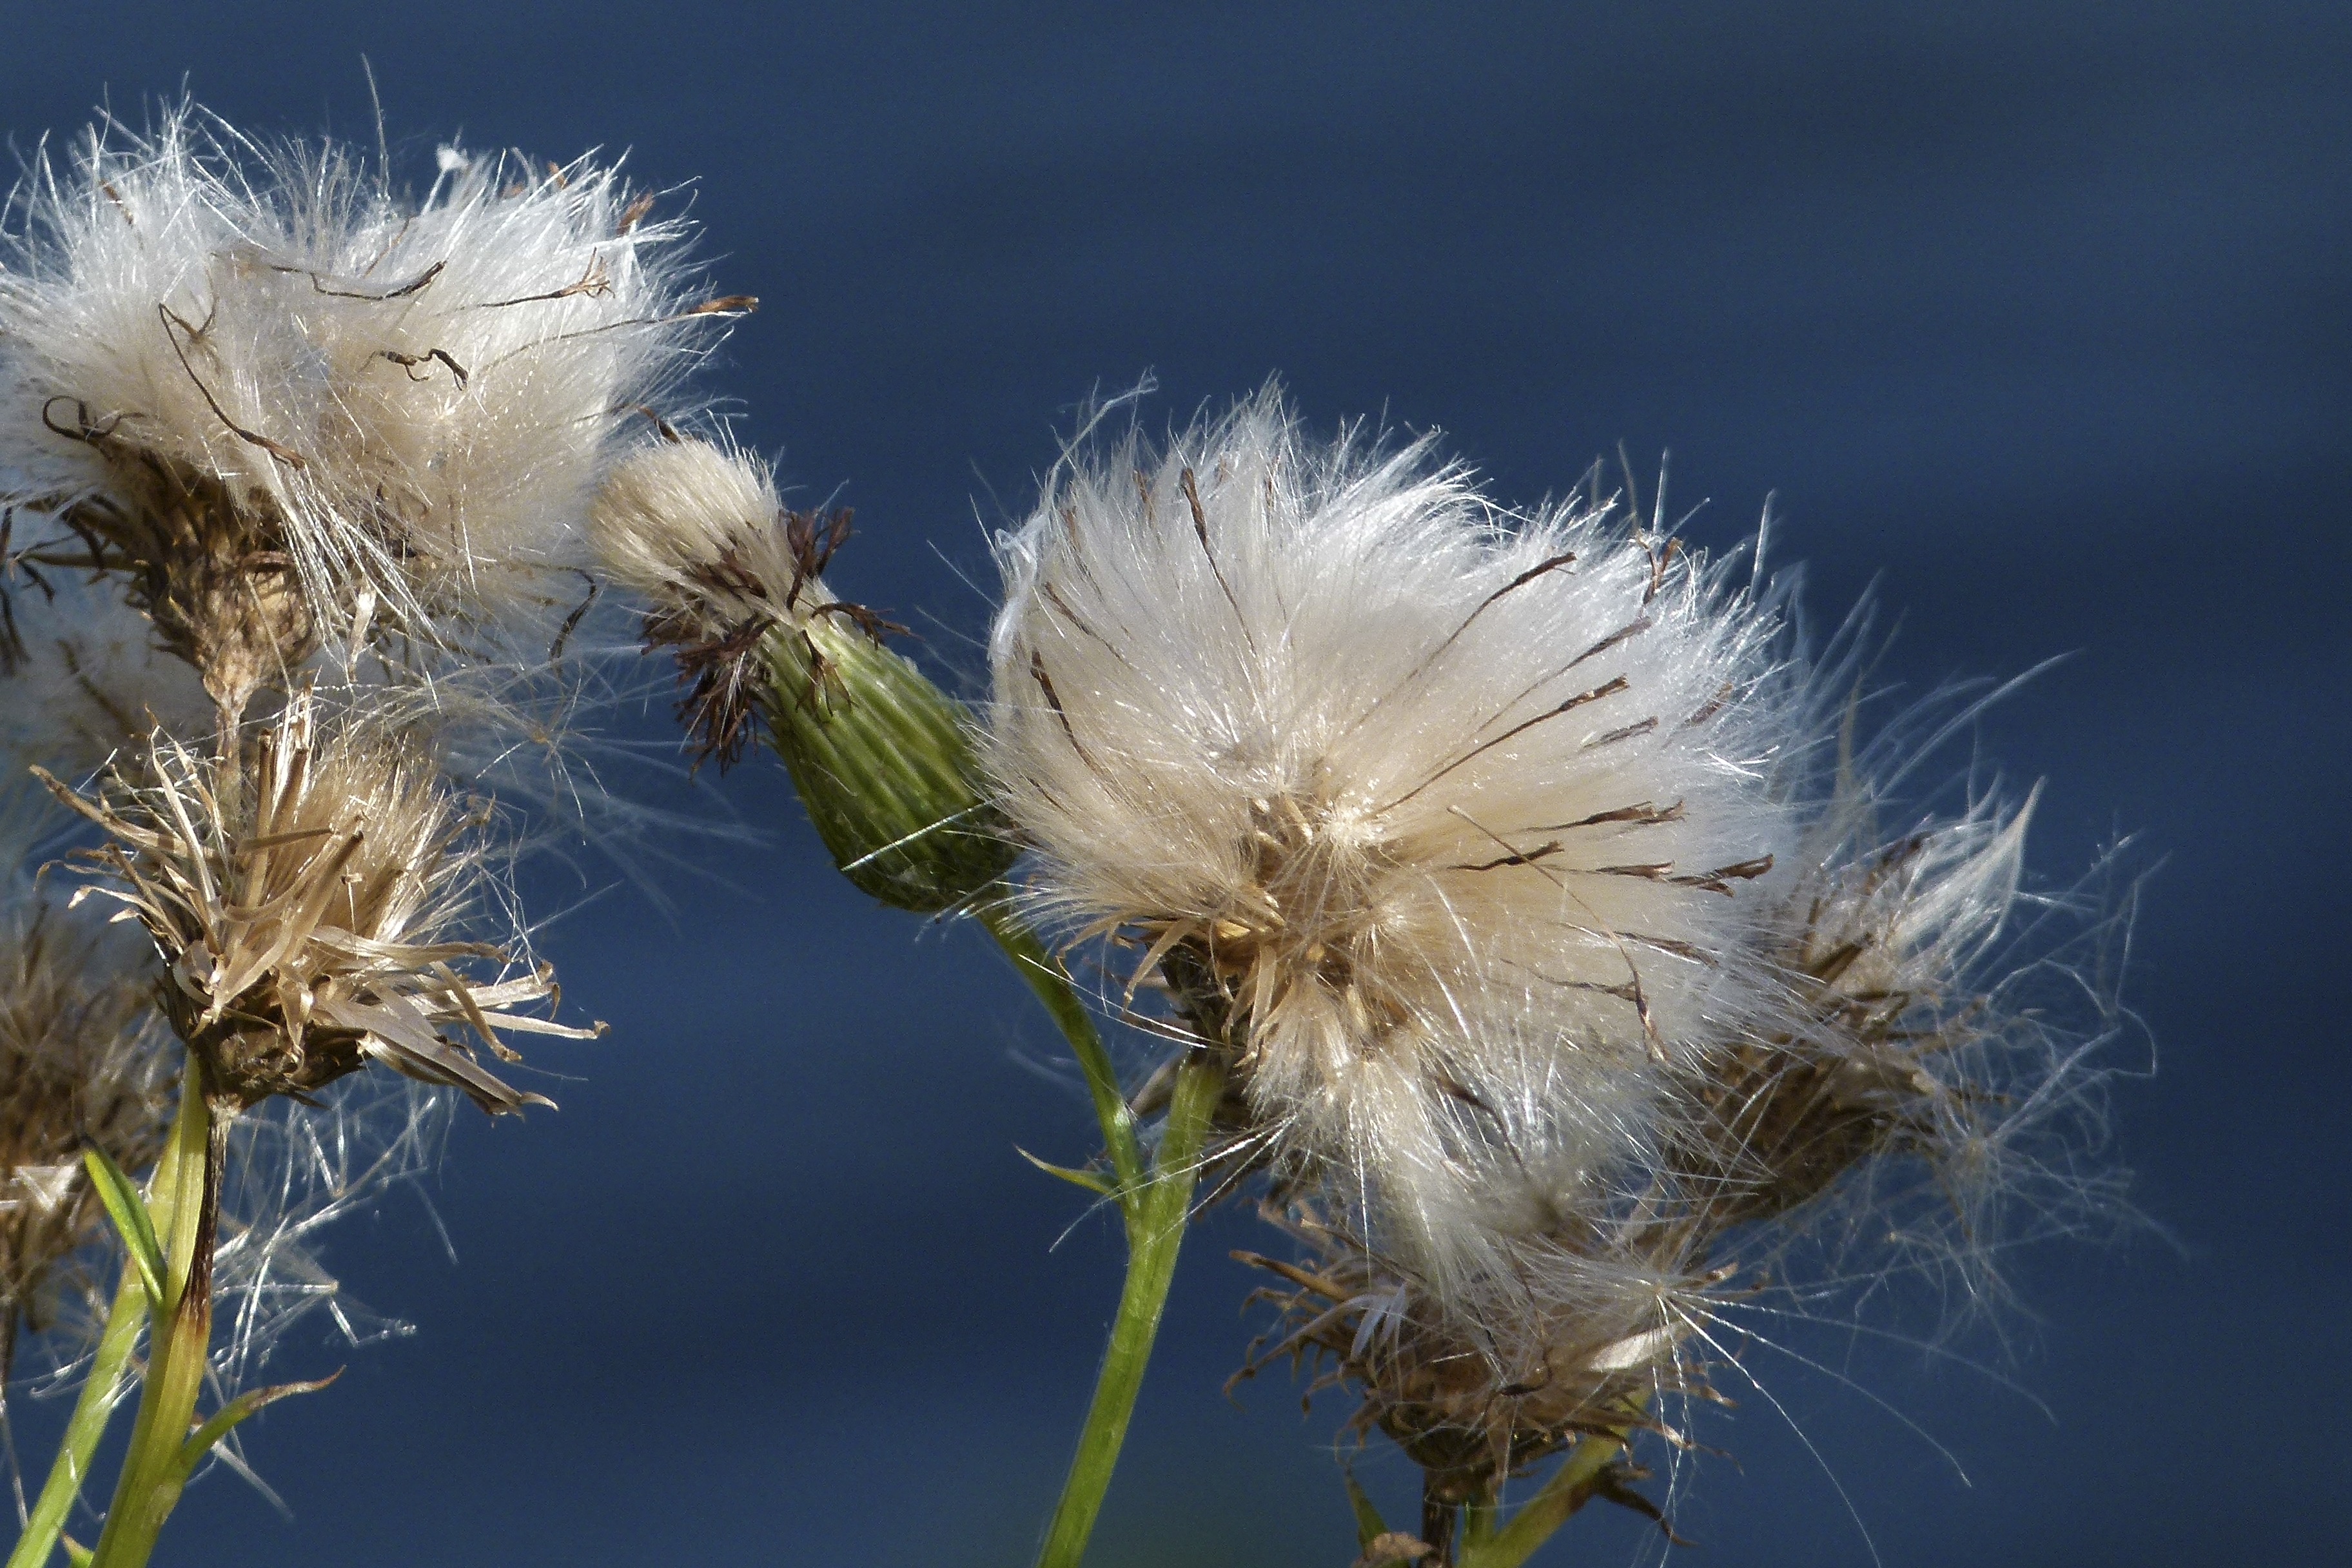
nature, grass, branch, plant, photography, meadow, dandelion, flower, pollen, macro, autumn, flora, wild flower, close up, wild plant, withered, thistle, macro photography, flowering plant, daisy family, ripe fruit, grass family, plant stem, land plant, thorns spines and prickles